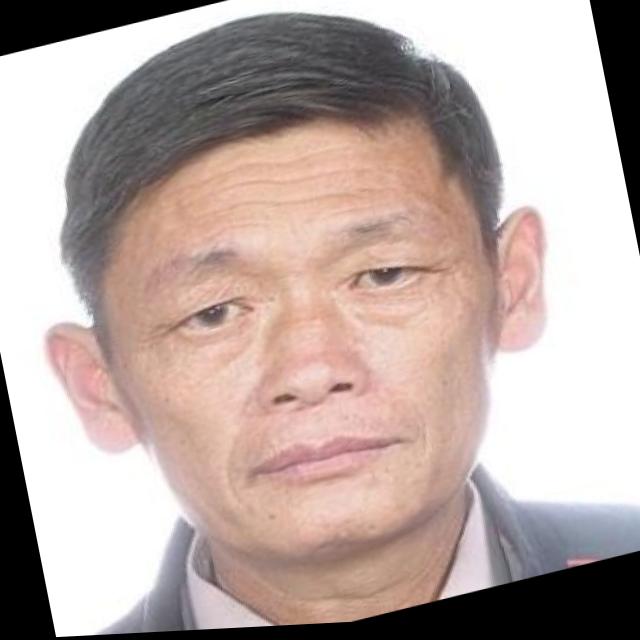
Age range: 45-64